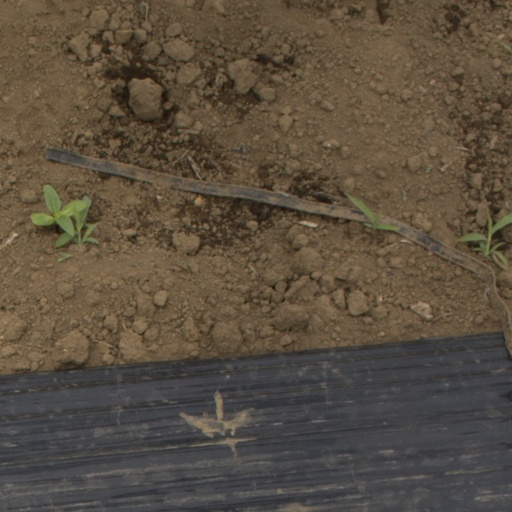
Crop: Jerusalem artichoke